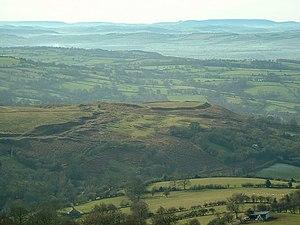
Brown Clee Hill est un sommet du Royaume-Uni culminant à 540 mètres d'altitude dans le comté du Shropshire, dont il constitue le point culminant, en Angleterre. C'est également le plus haut sommet des Shropshire Hills, qui abritent une Area of Outstanding Natural Beauty. Elle a abrité plusieurs forts de colline à l'âge du fer, puis des carrières de dolérite et, notamment pendant la Seconde Guerre mondiale, a constitué un obstacle pour plusieurs avions qui s'y sont écrasés. Il est possible de gravir ses pentes en randonnée pédestre.